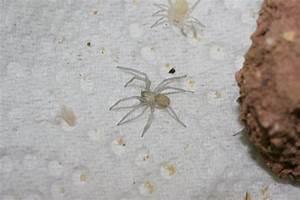
spider